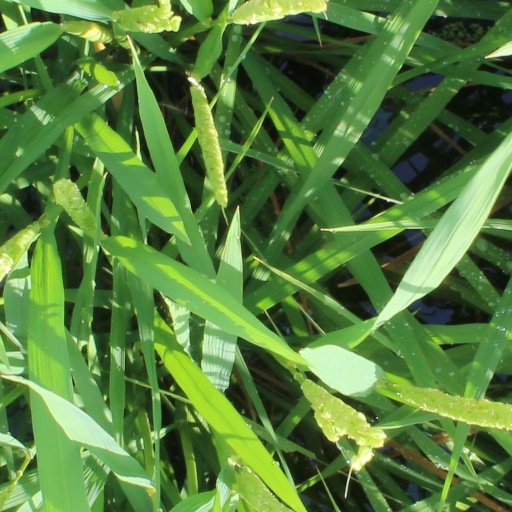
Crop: rice